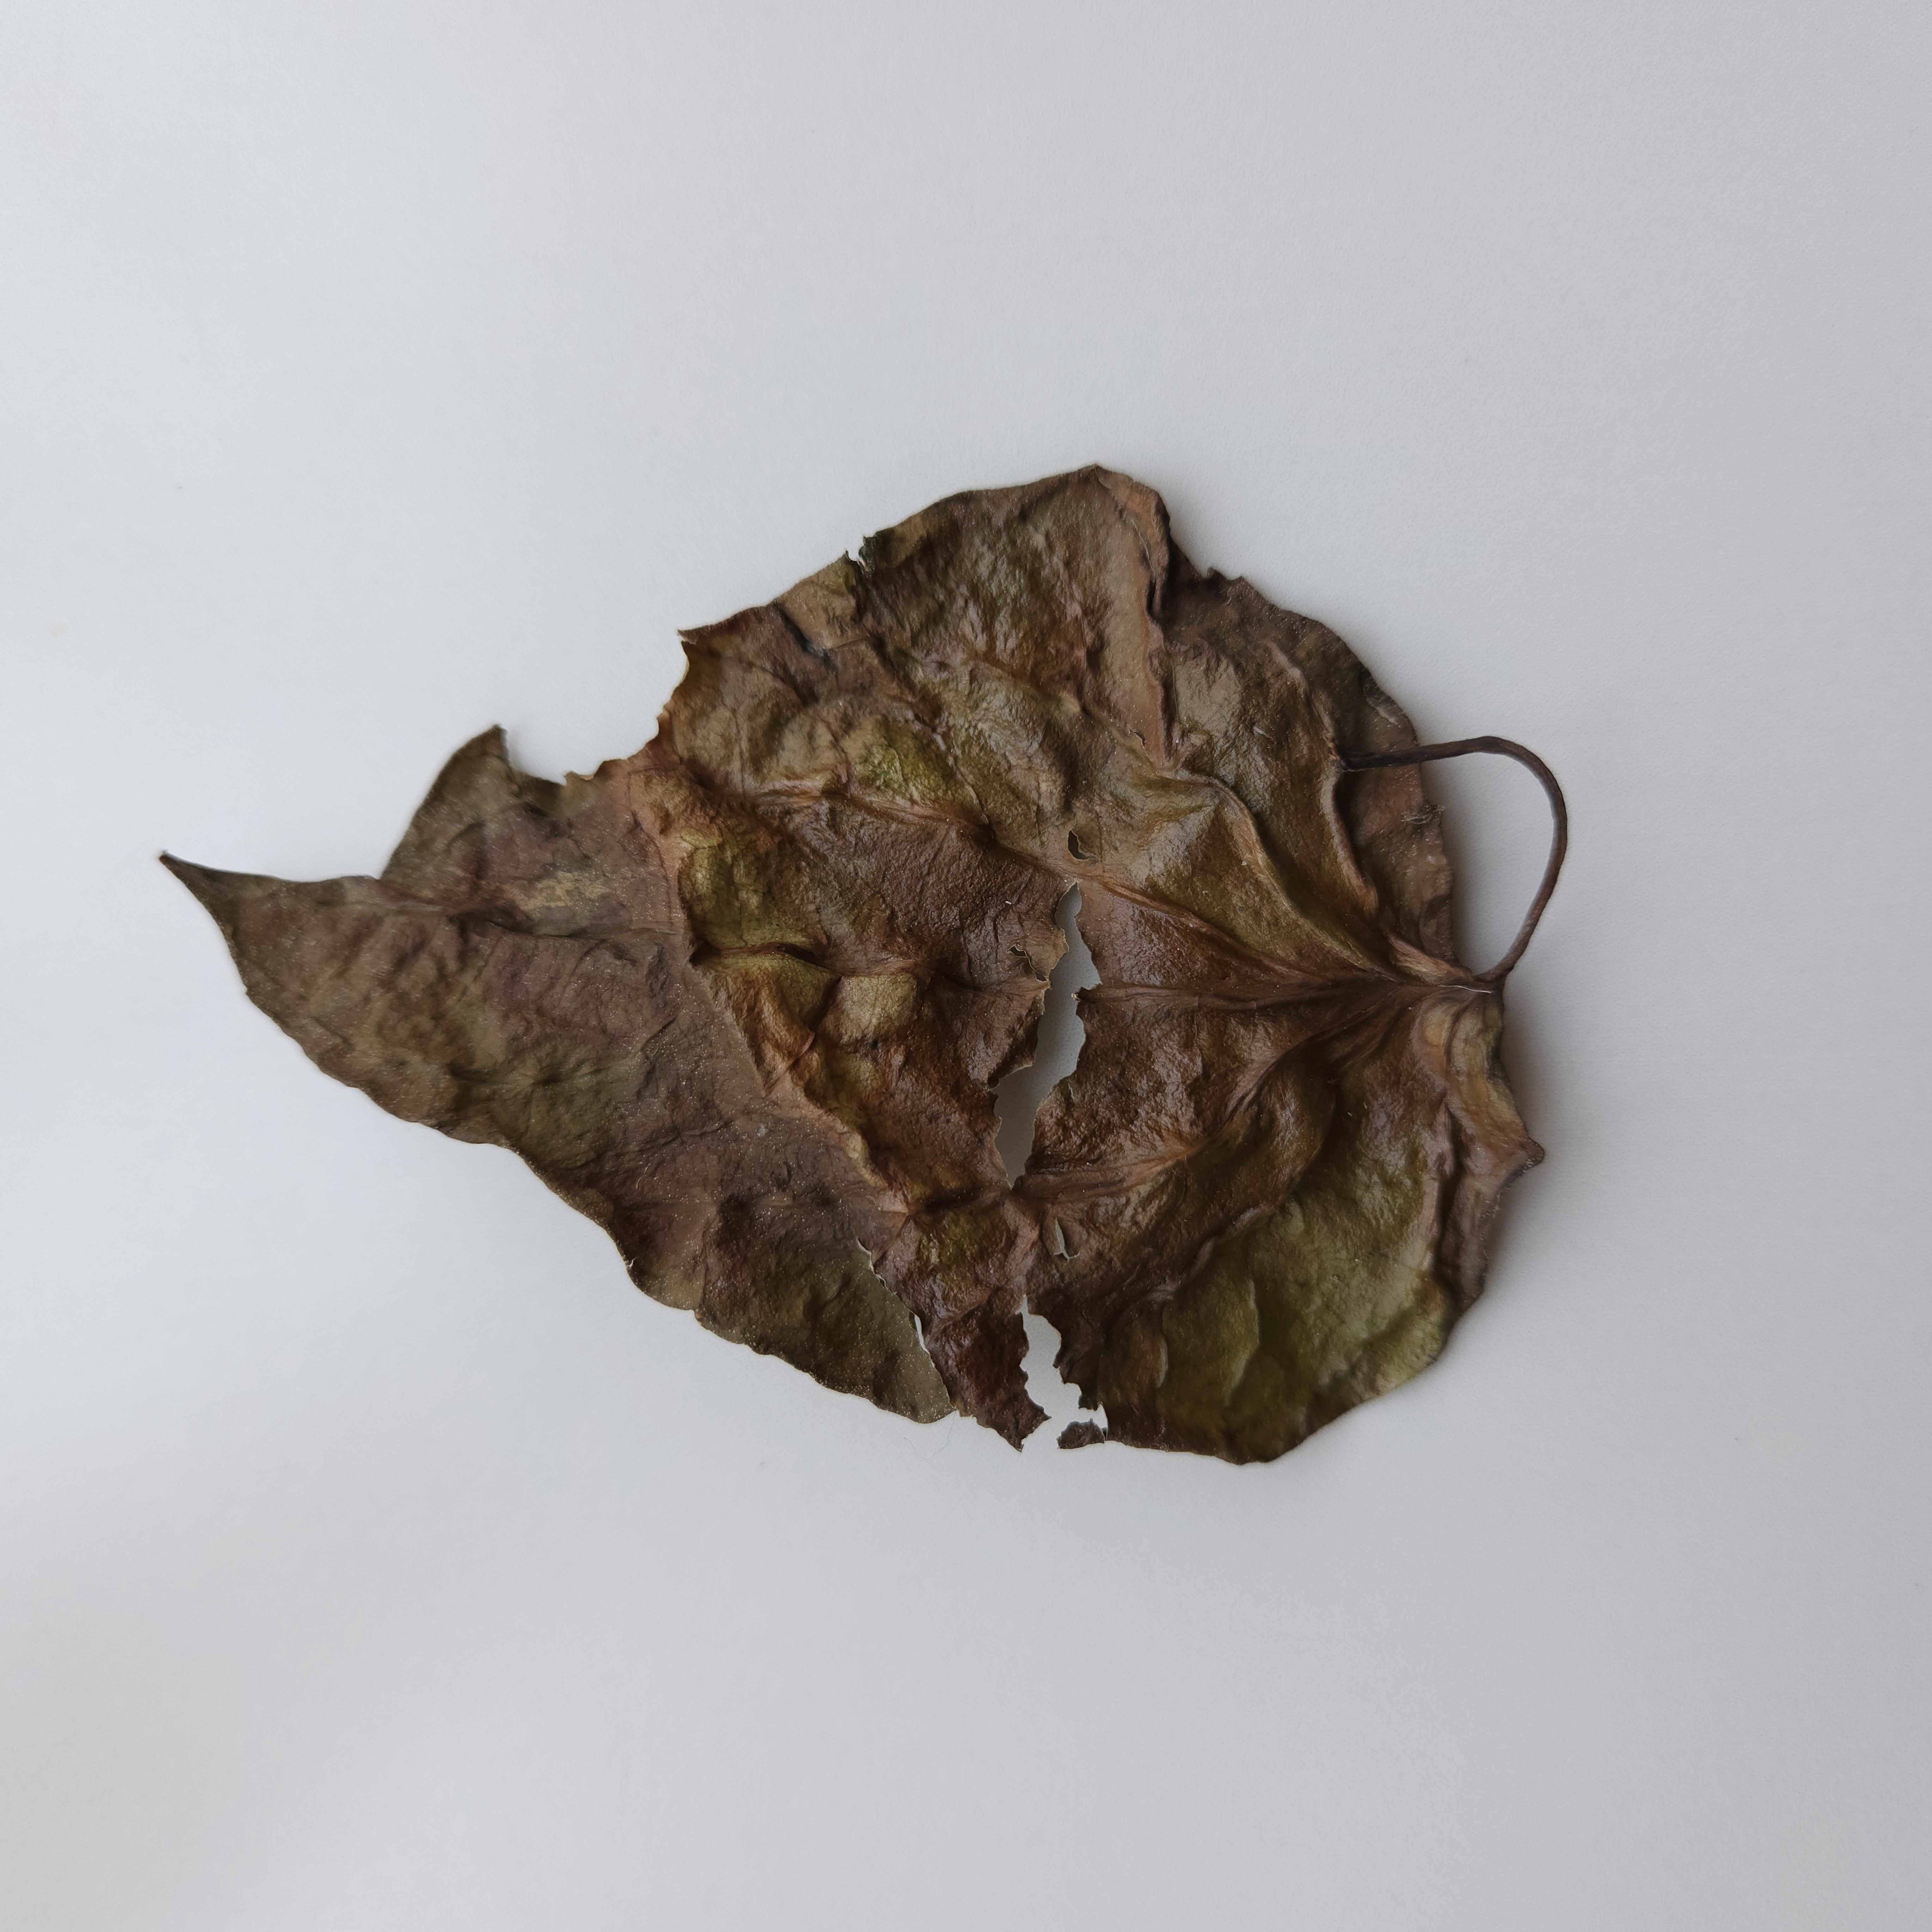
Label: Dried